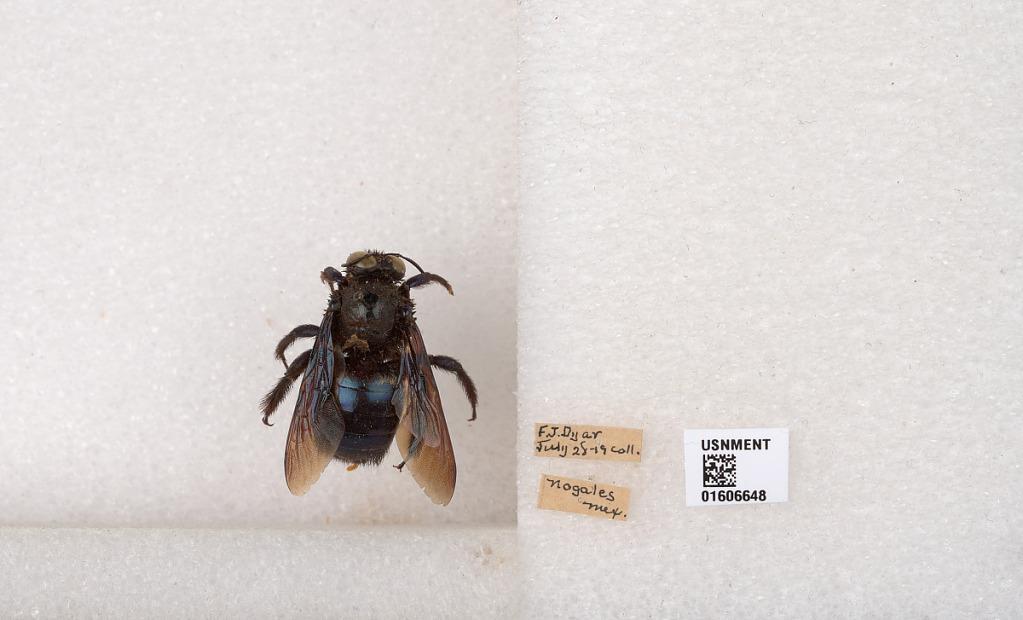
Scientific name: Xylocopa (Xylocopoides) californica arizonensis Cresson
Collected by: F. Dyar
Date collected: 1919-7-28
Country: Mexico
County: Nogales
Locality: Nogales